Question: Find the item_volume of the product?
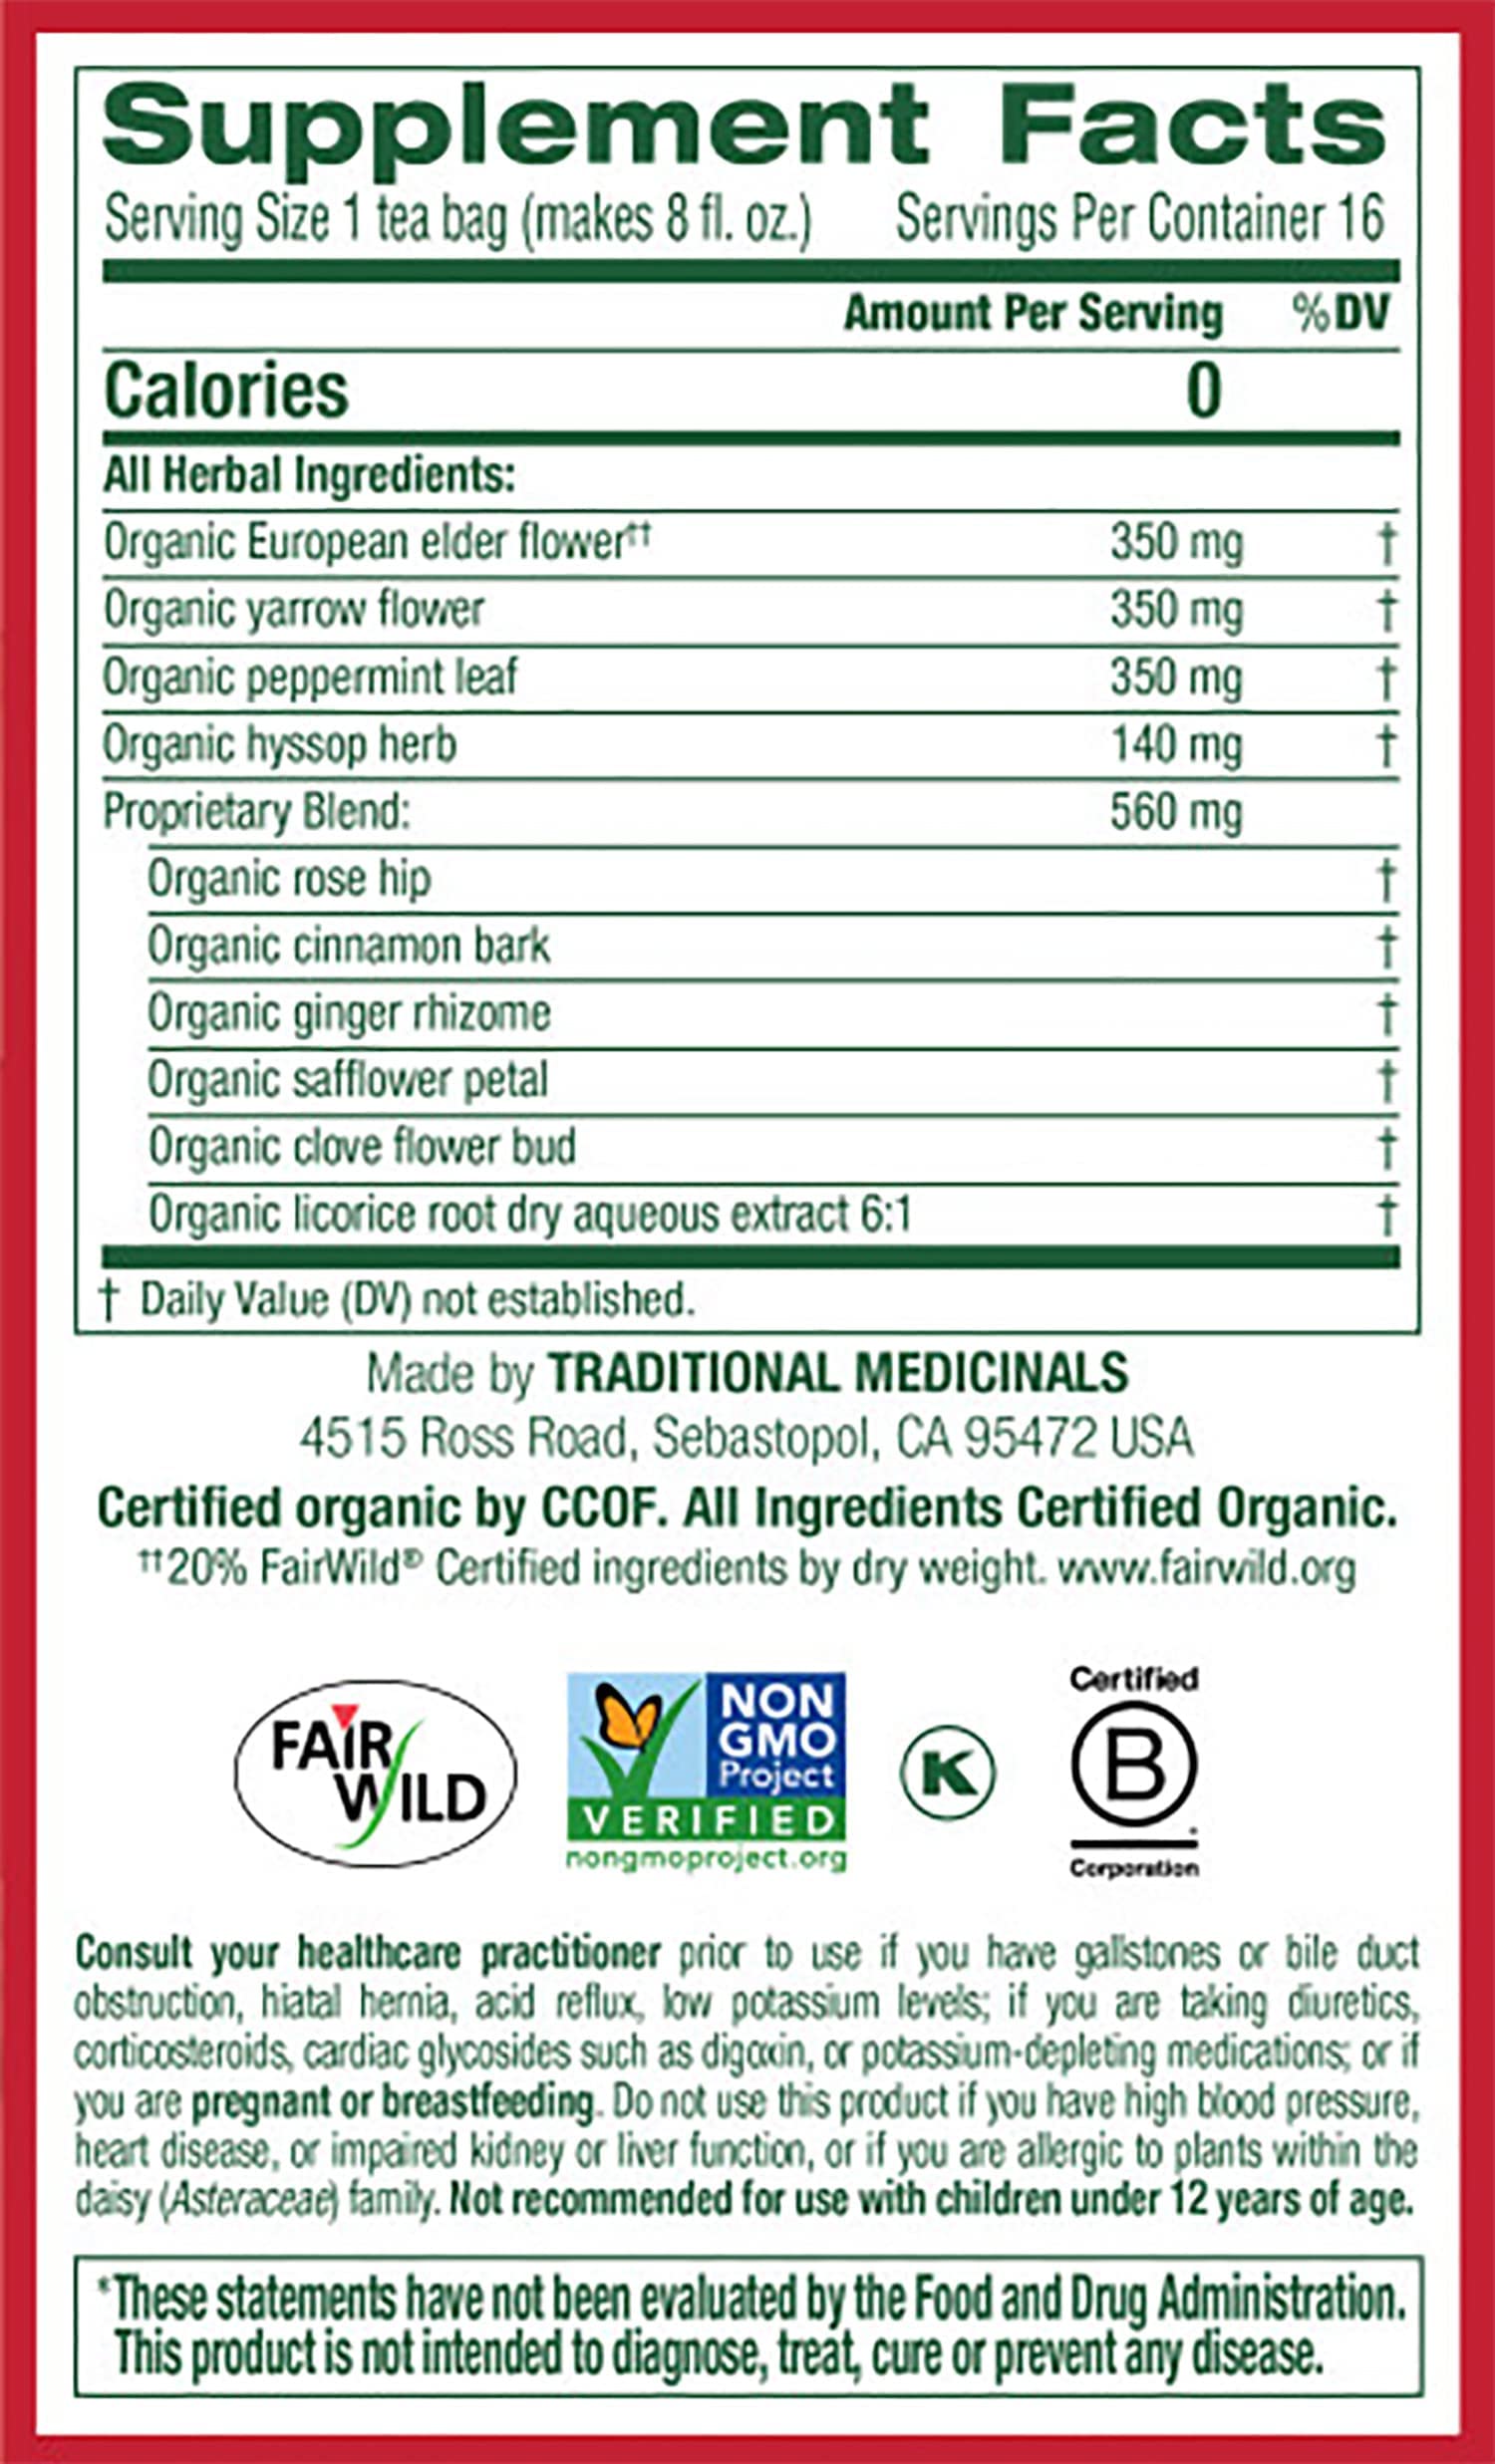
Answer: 8.0 fluid ounce